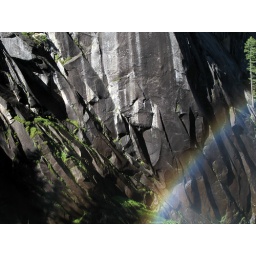
The Mists Trail has perpetual rainbows from all the water spray. The path was like walking in a fairytale.